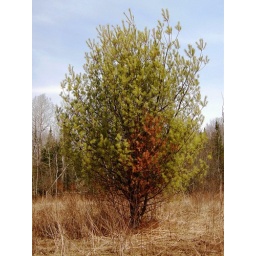
when i saw this pine alone in a field ..had to take the shot...